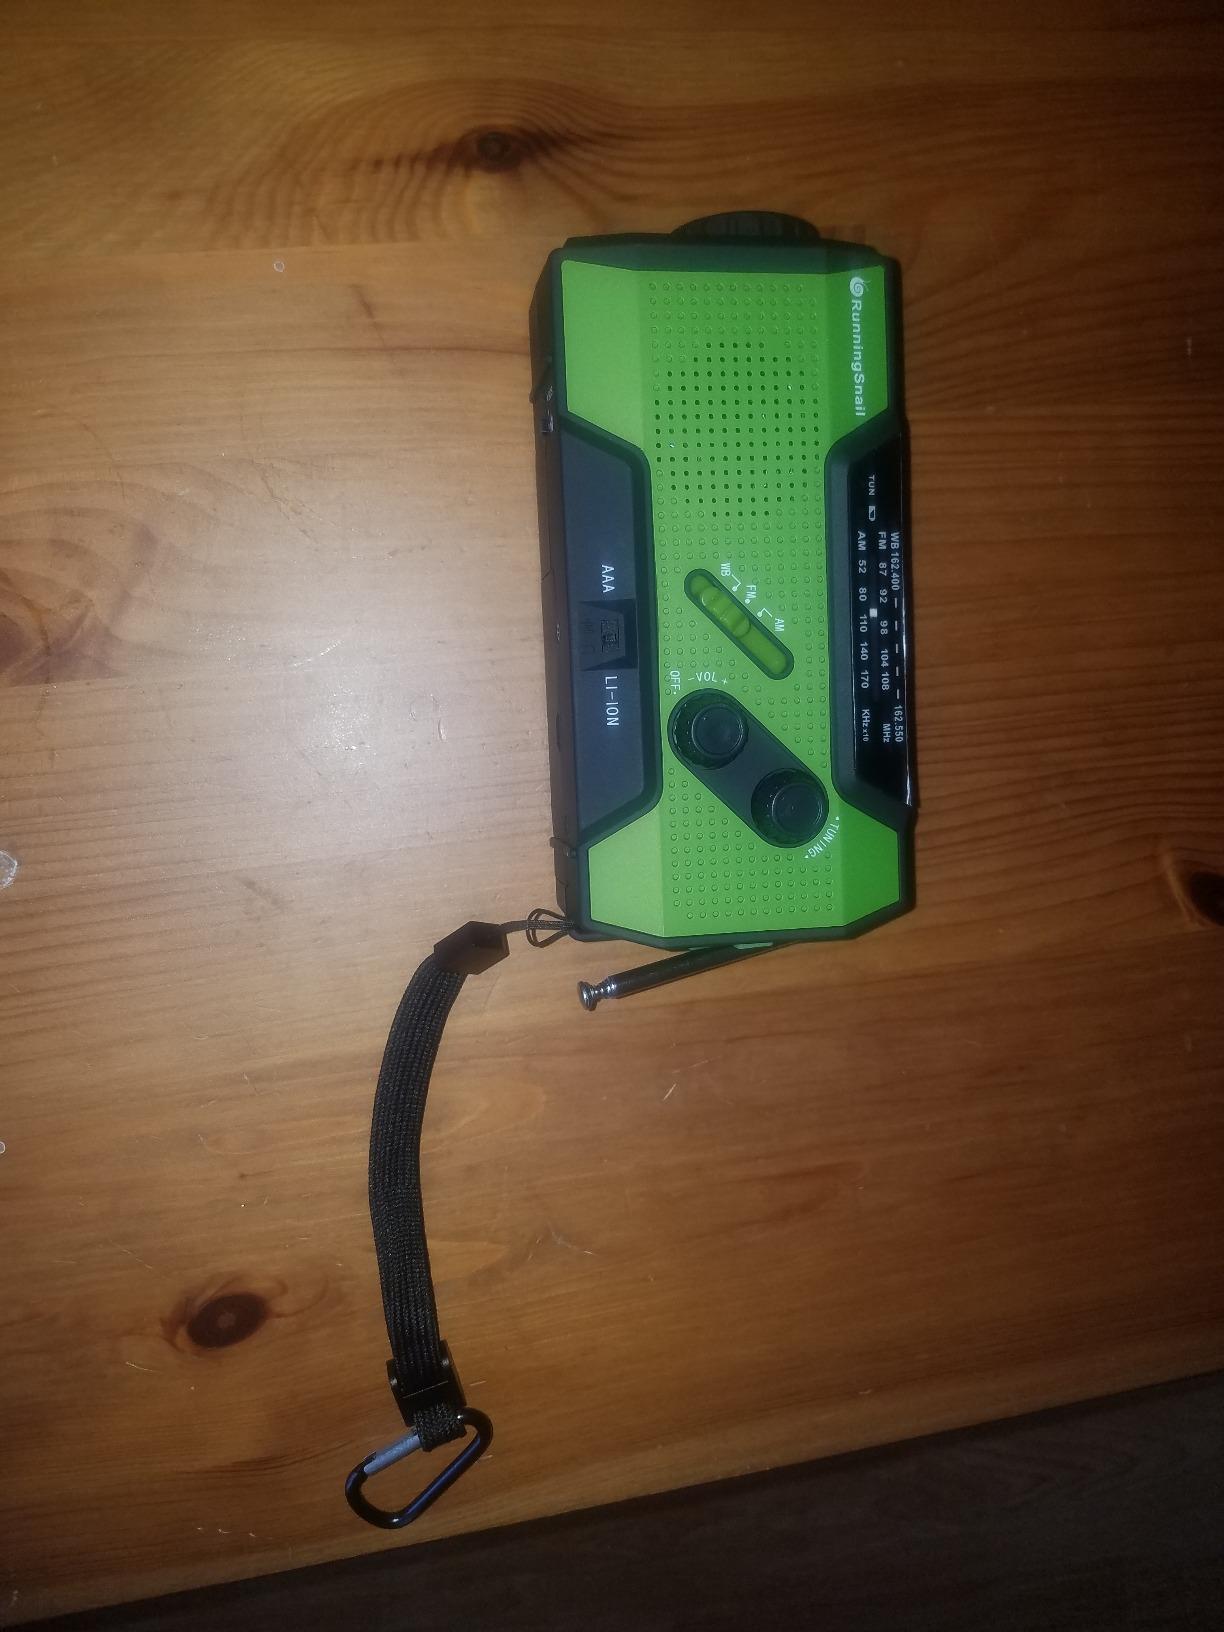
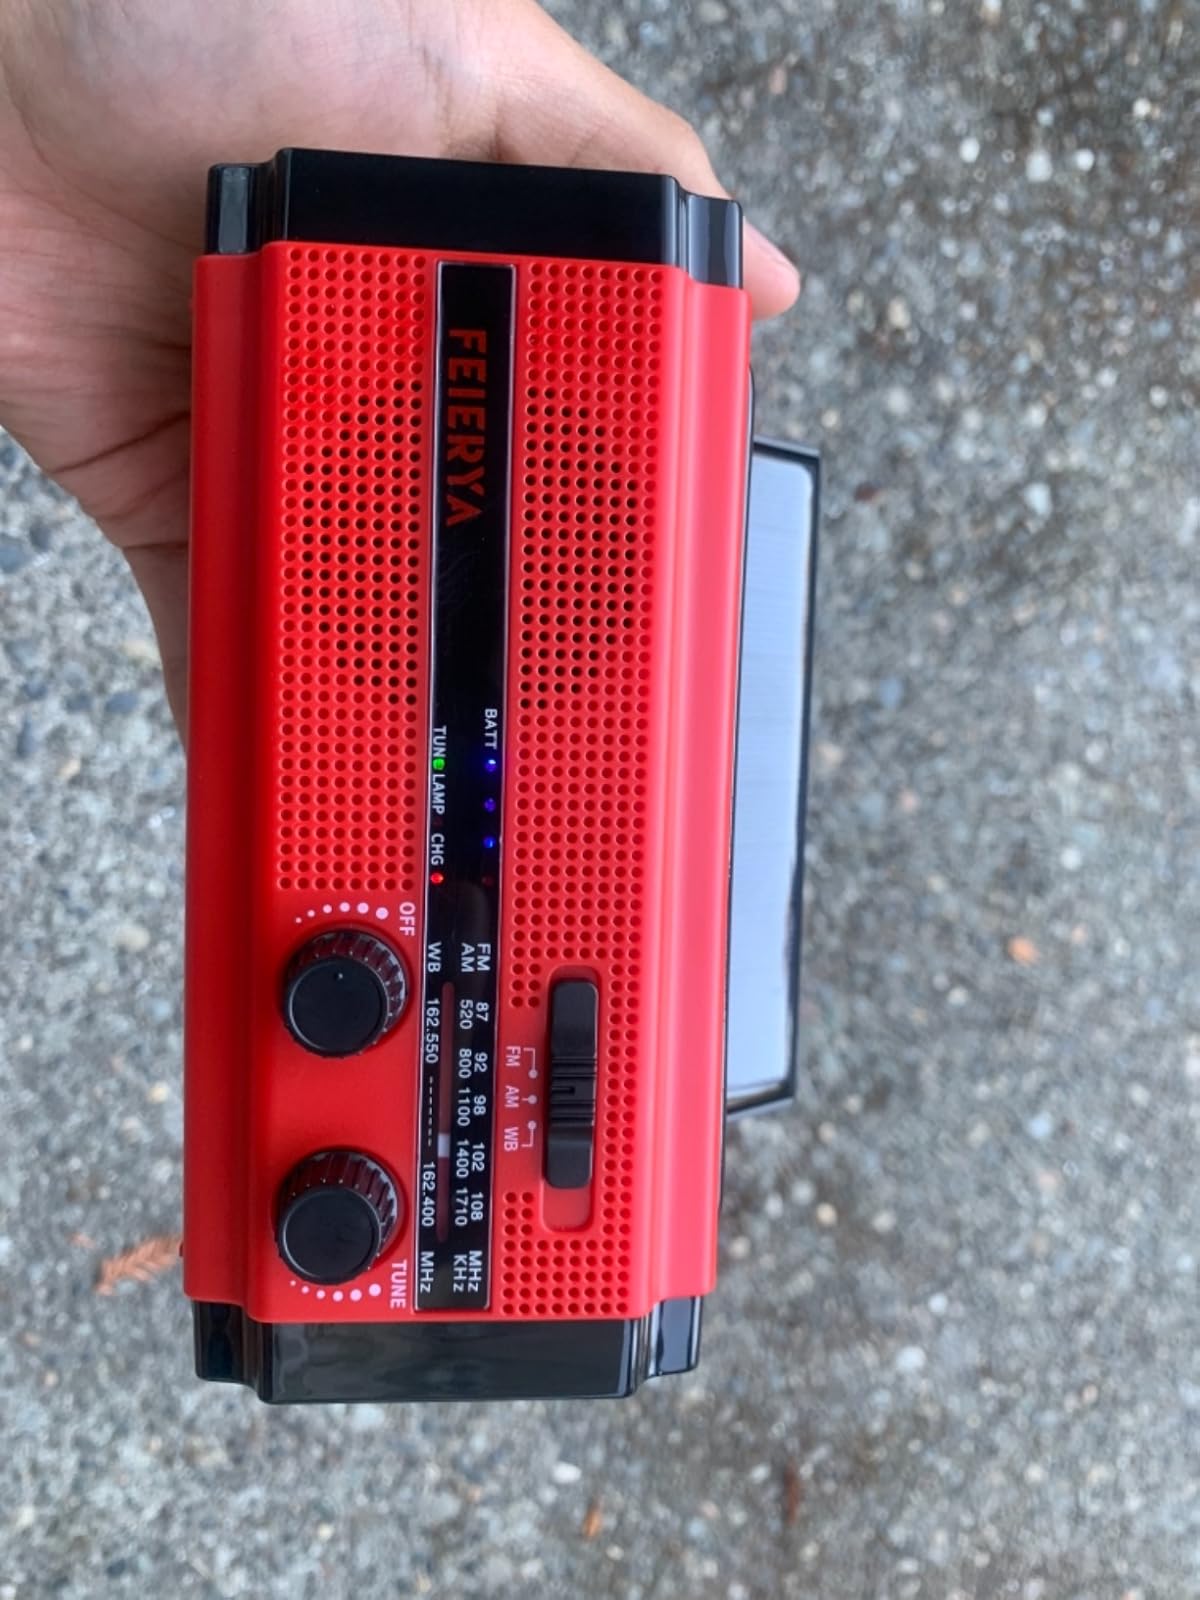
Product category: radio
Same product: no